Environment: real
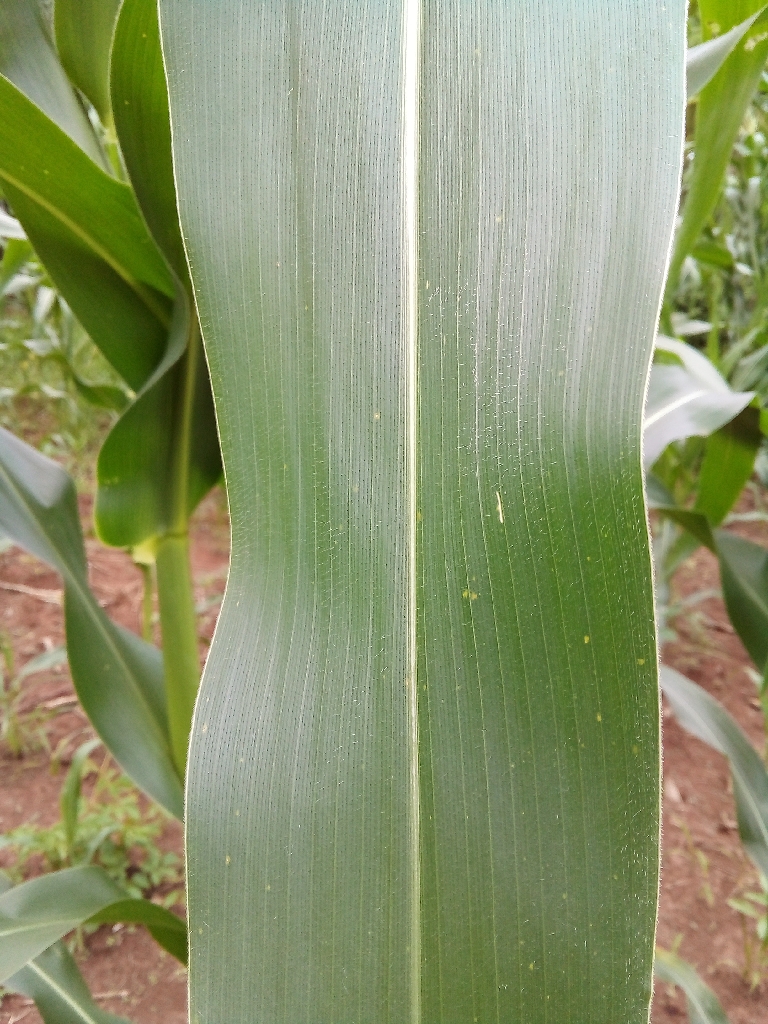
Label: healthy